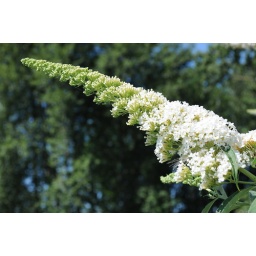
Pointy white inflorescence against distant trees